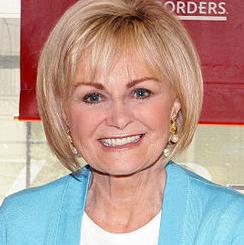
Age: 67